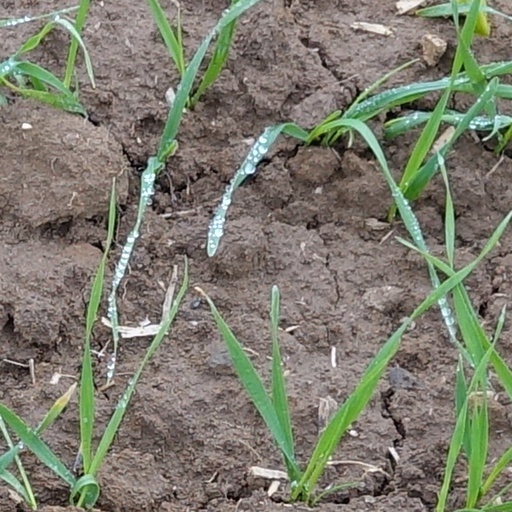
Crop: wheat